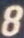
Number: 8